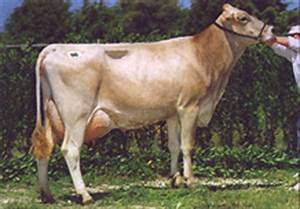
Label: mucca